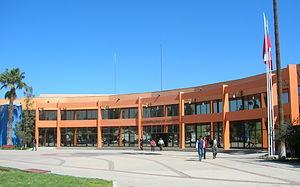
Copiapó est une ville minière et une commune du Chili située dans le désert d'Atacama. C'est la capitale de la IIIe Région ou région d'Atacama. La ville de Copiapó est enclavée dans une vallée transversale du pays, formée par le Río Copiapó.